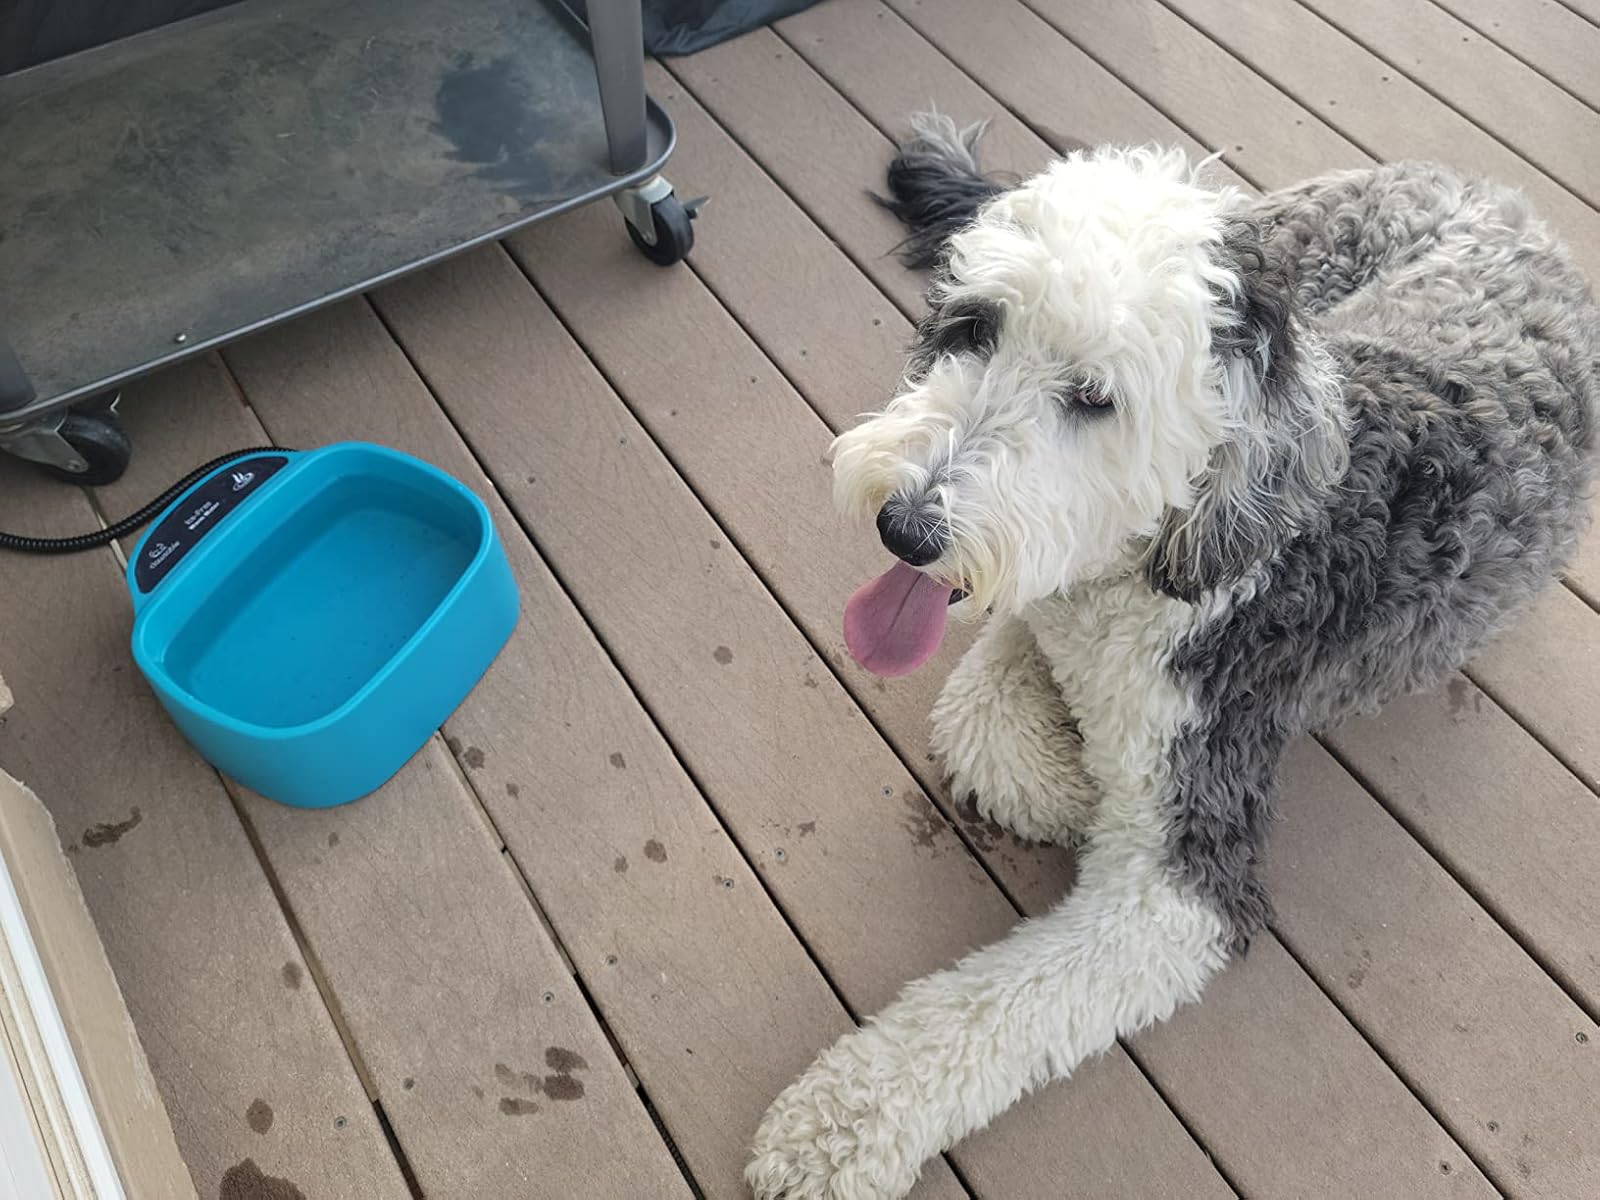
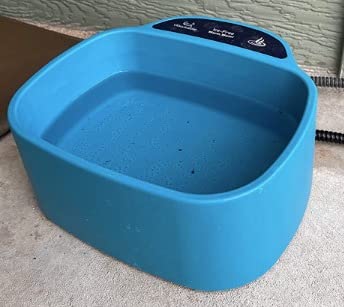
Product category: items_bowl
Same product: yes